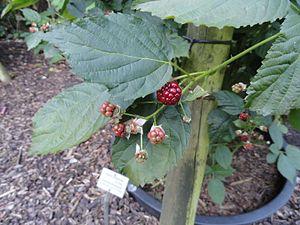
Cette liste de Tracheophyta de Bosnie-Herzégovine, ainsi que d’espèces introduites est un aperçu incomplet d’espèces de mousses, de fougères, de gymnospermes et d’angiospermes citées dans la littérature disponible en langues bosniaque, croate, serbe et serbo-croate. Cet aperçu n’inclue pas des espèces cultivées ni celles occasionnellement introduites.